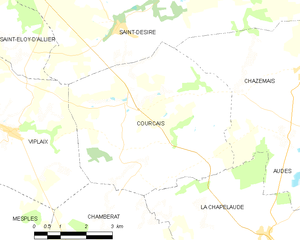
Carte des communes françaises: Courçais